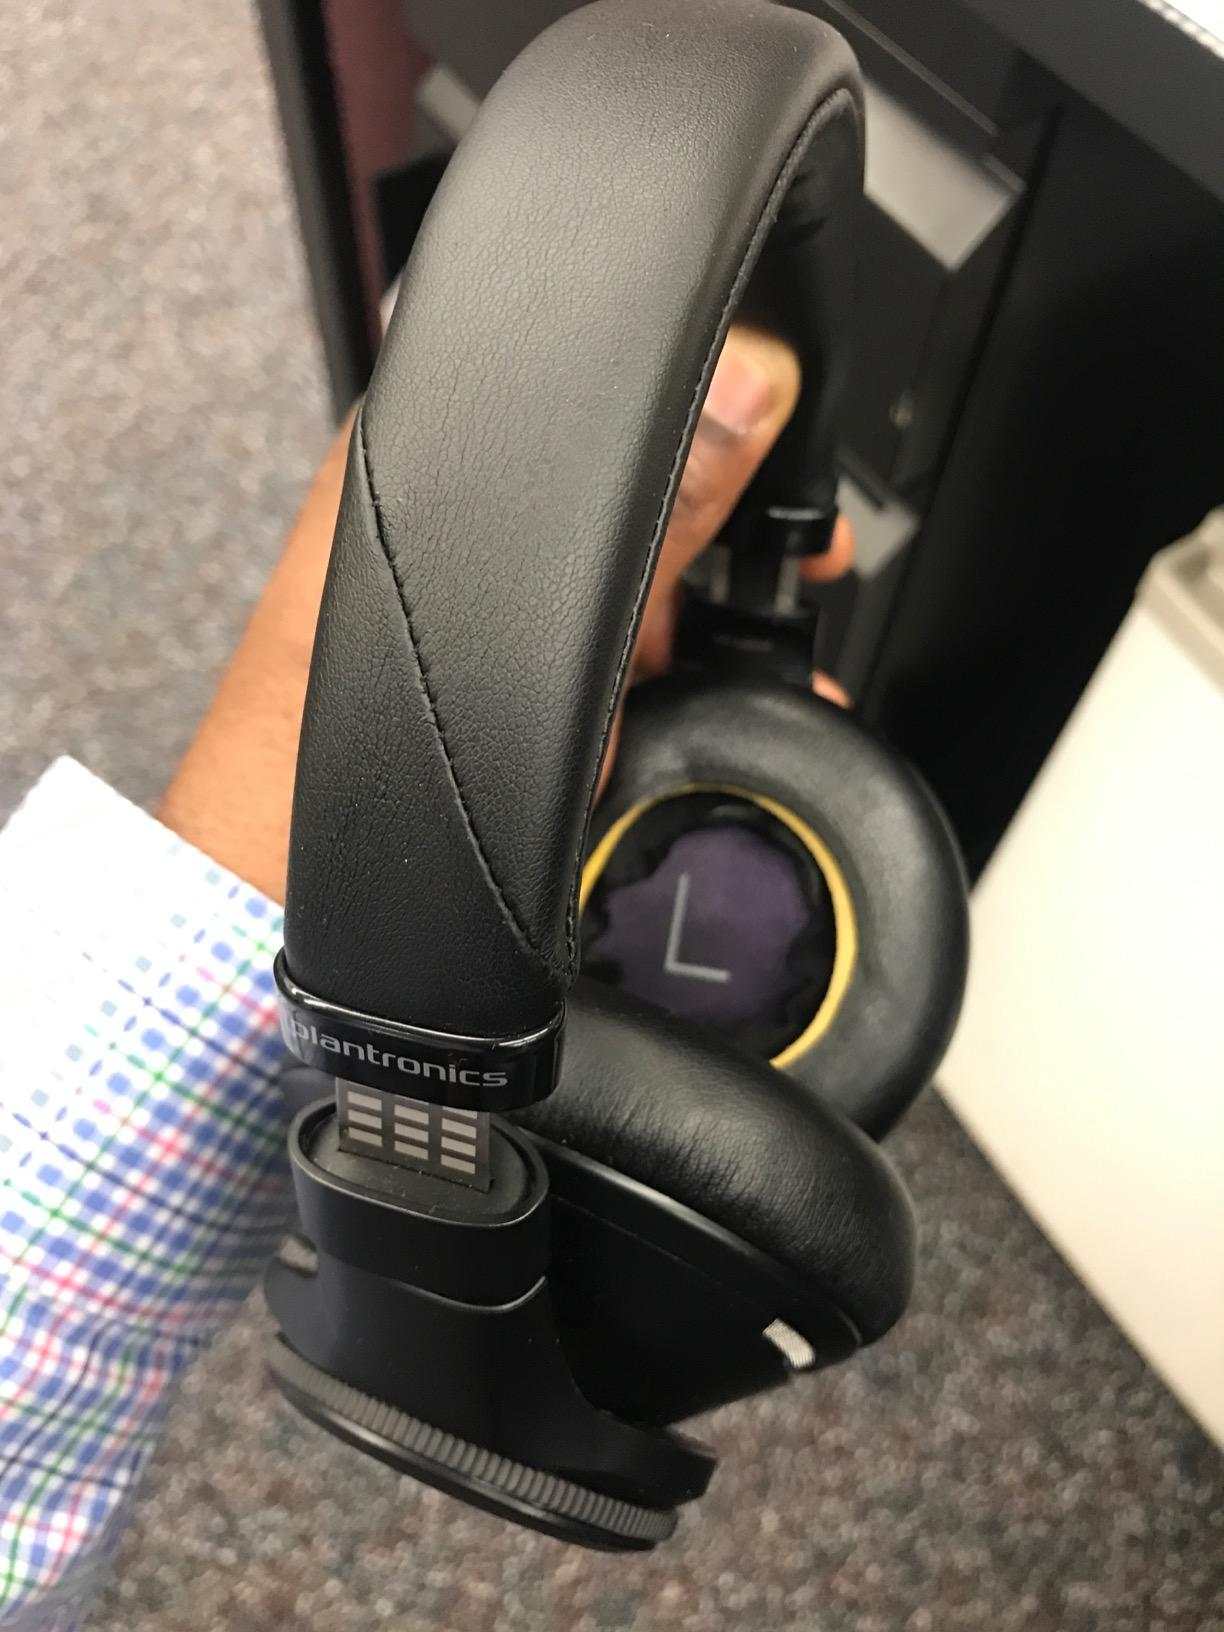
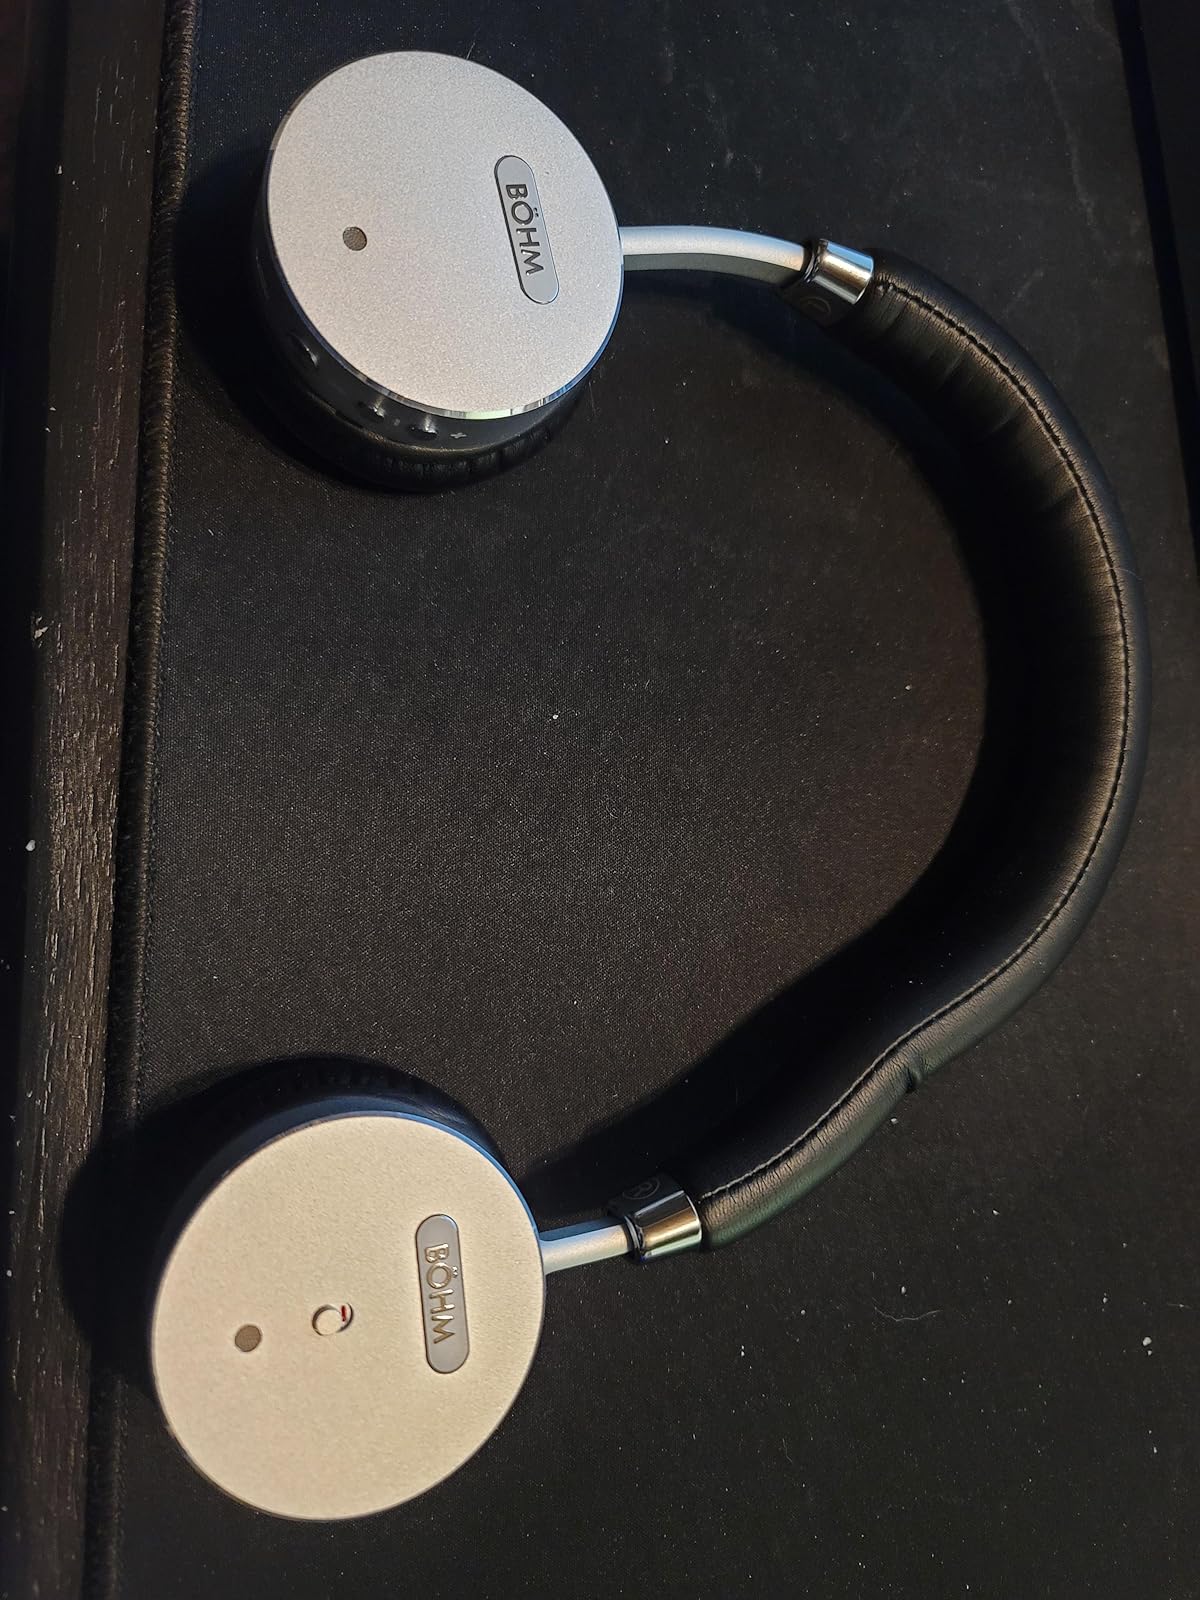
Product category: headphones
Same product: no